Jeffrey Williams (astronaut)

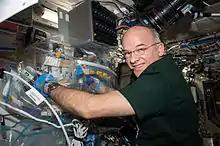
Williams at work in the "Destiny" laboratory

On October 21, 2009, Williams and his Expedition 21 crewmate, Nicole Stott, participated in the first NASA Tweetup from the station with members of the public gathered at NASA Headquarters in Washington, D.C. This involved the first "live" Twitter connection for the astronauts. Previously, astronauts on board the Space Shuttle or ISS have sent the messages they desire to send as tweets down to Mission Control which then posted the message via the Internet to Twitter.